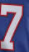
Number: 7